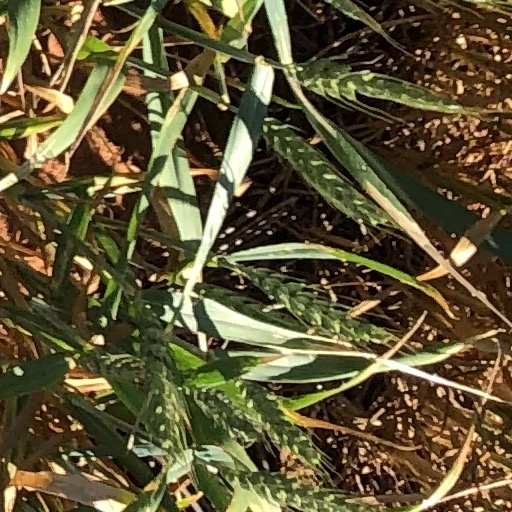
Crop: wheat